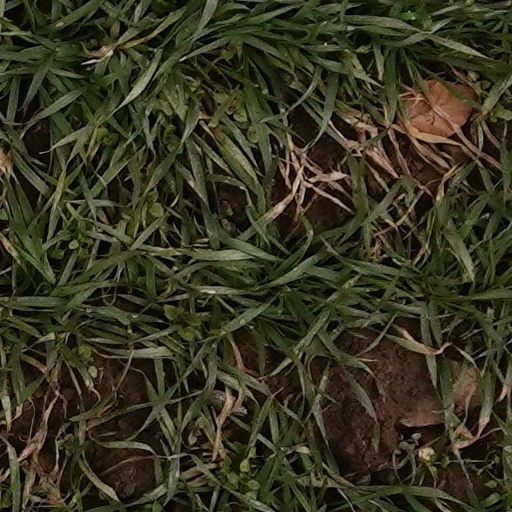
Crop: wheat